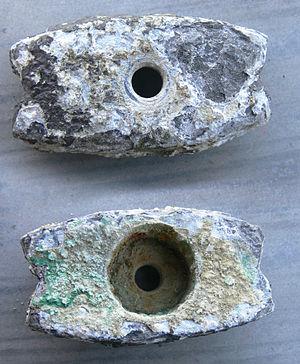
Une anode sacrificielle est une anode qui permet par son oxydation la circulation de courant.